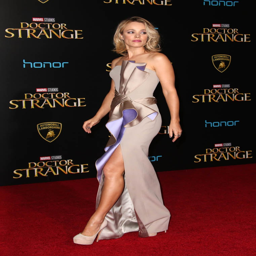
actor at the premiere of work of fiction